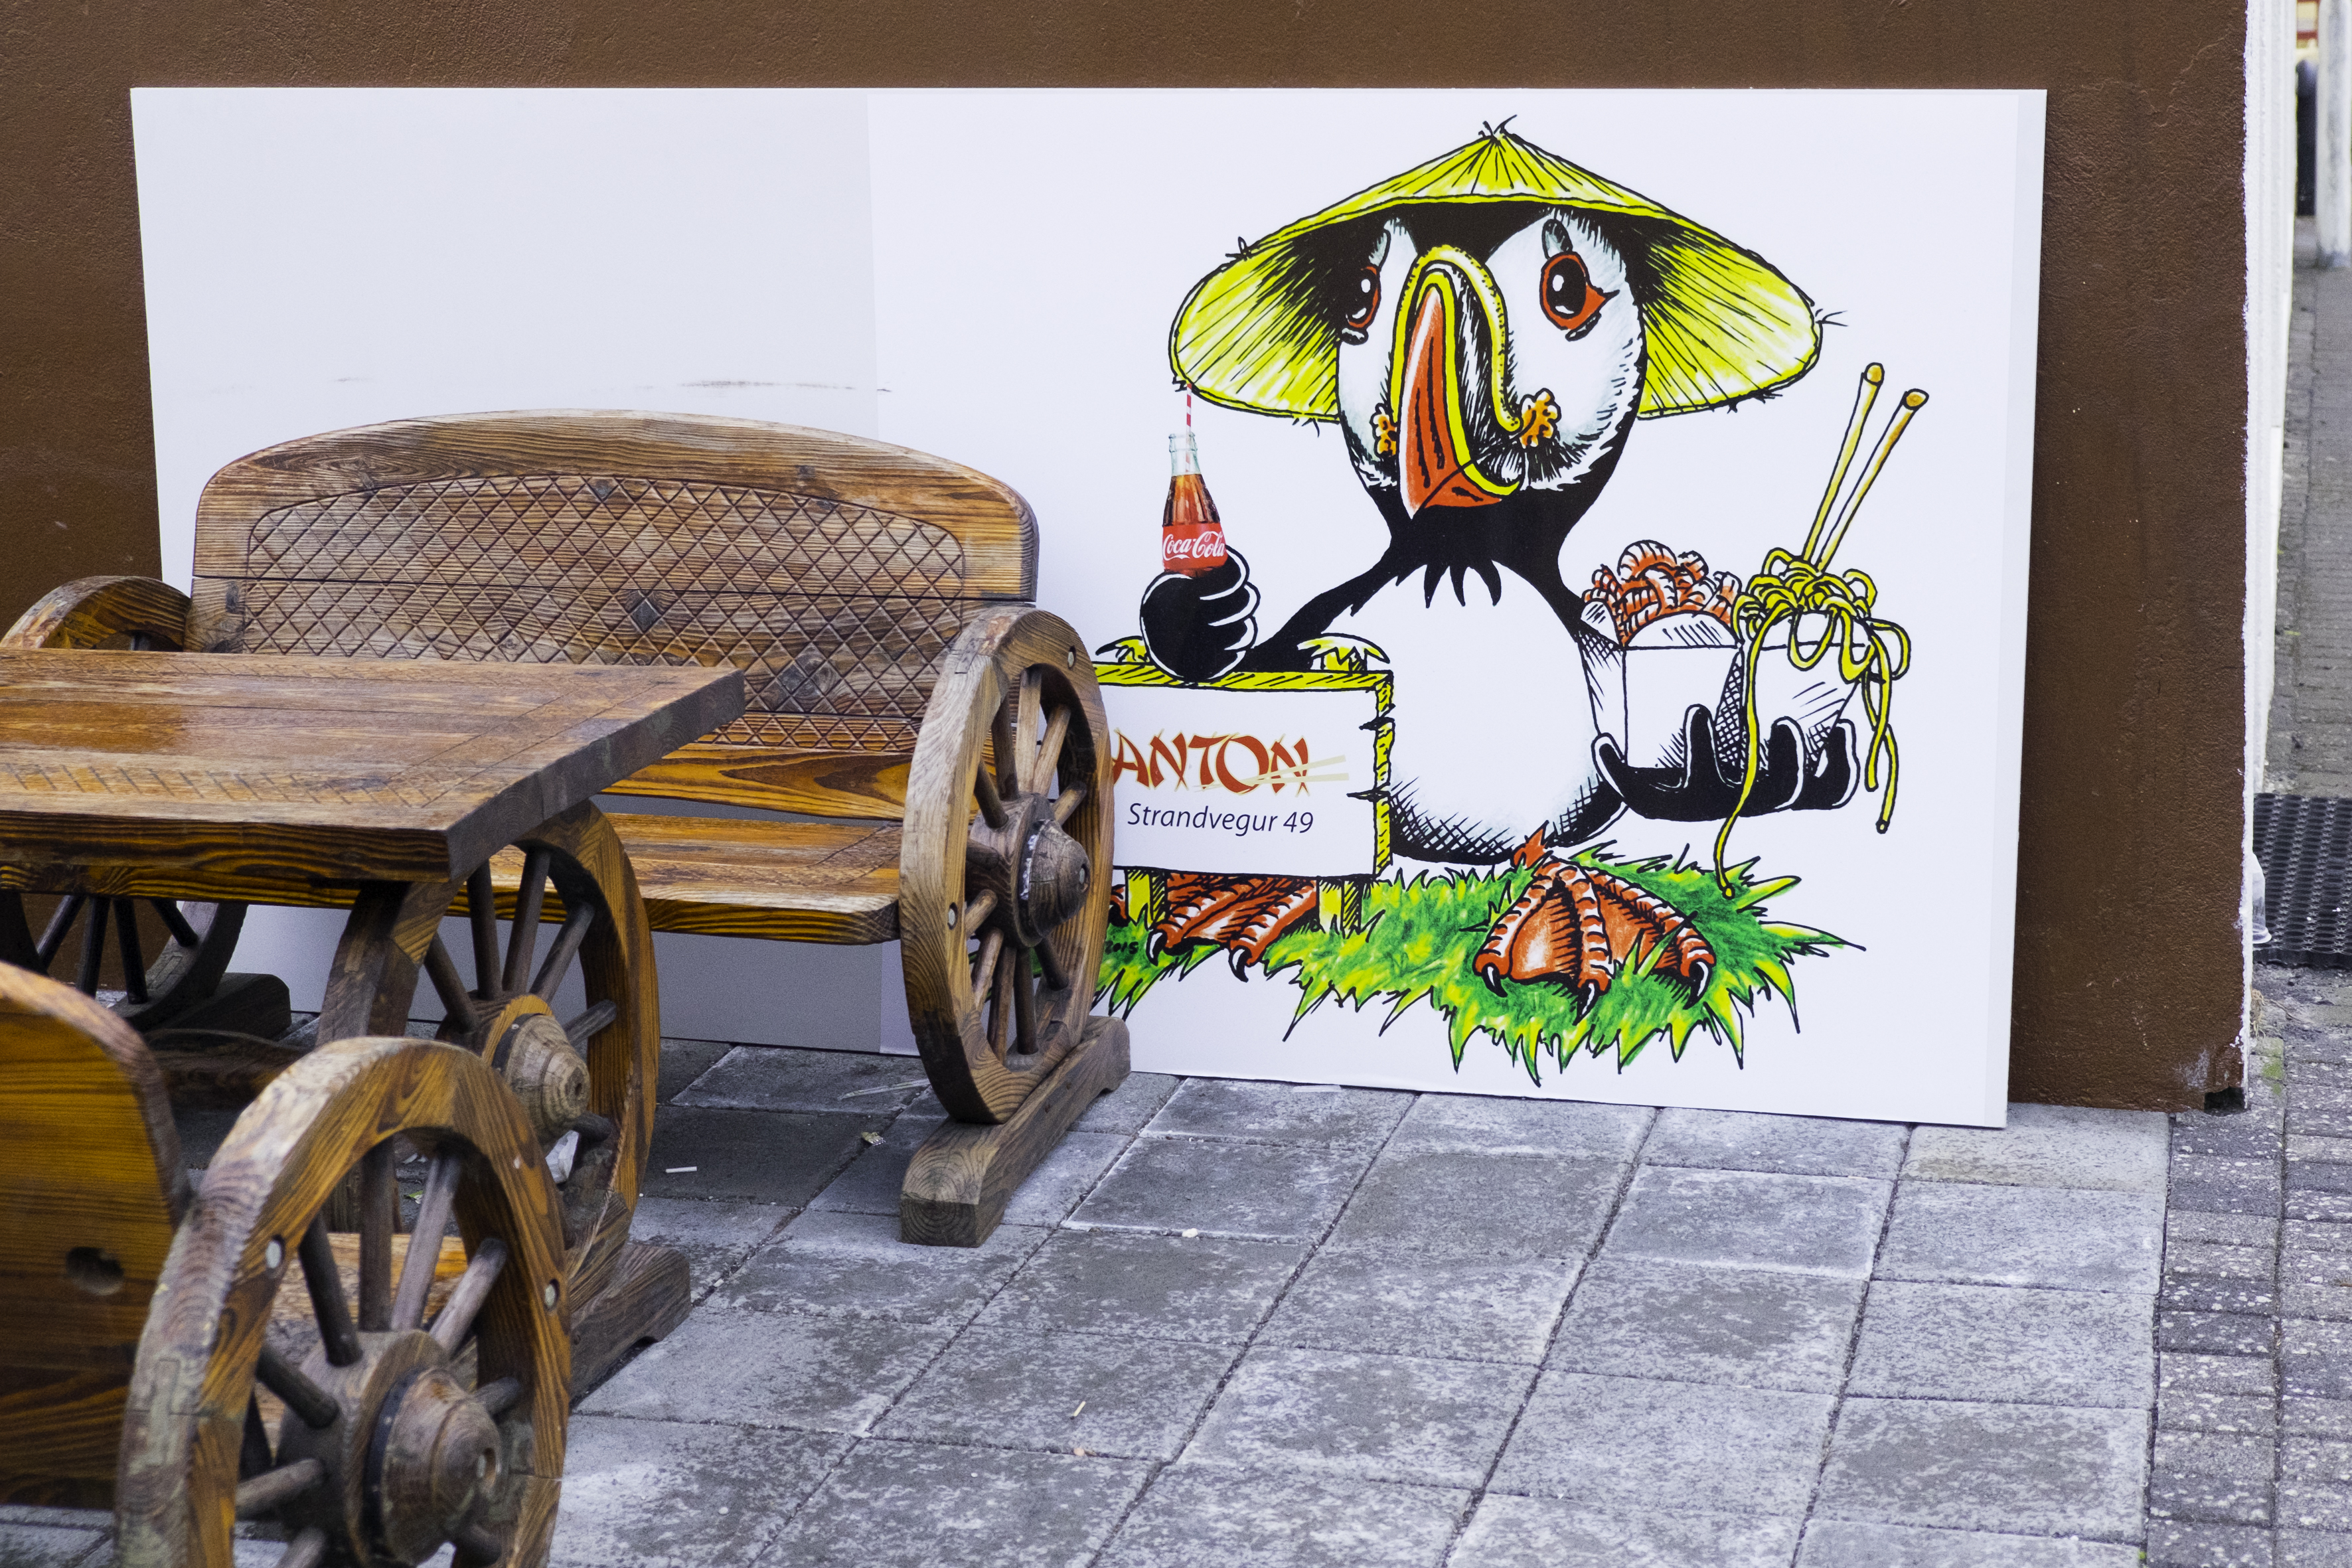
wood, urban, travel, fujifilm, vehicle, iceland, furniture, south, art, is, fuji, fujixt1, fujix, vestmannaeyjar, vestmannaeyjab r